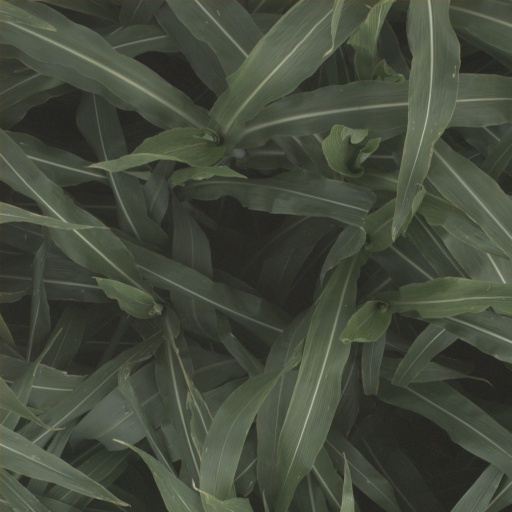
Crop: sorghum